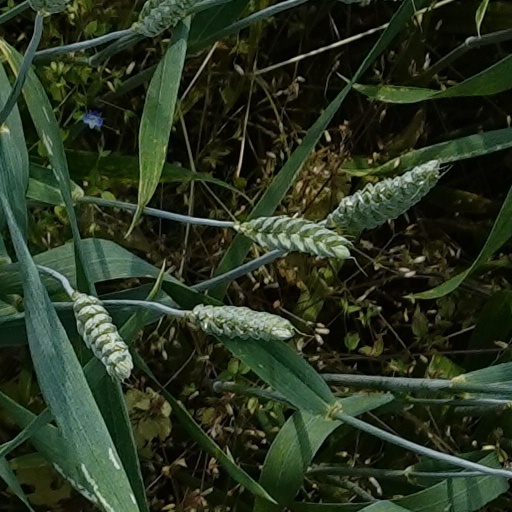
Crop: wheat